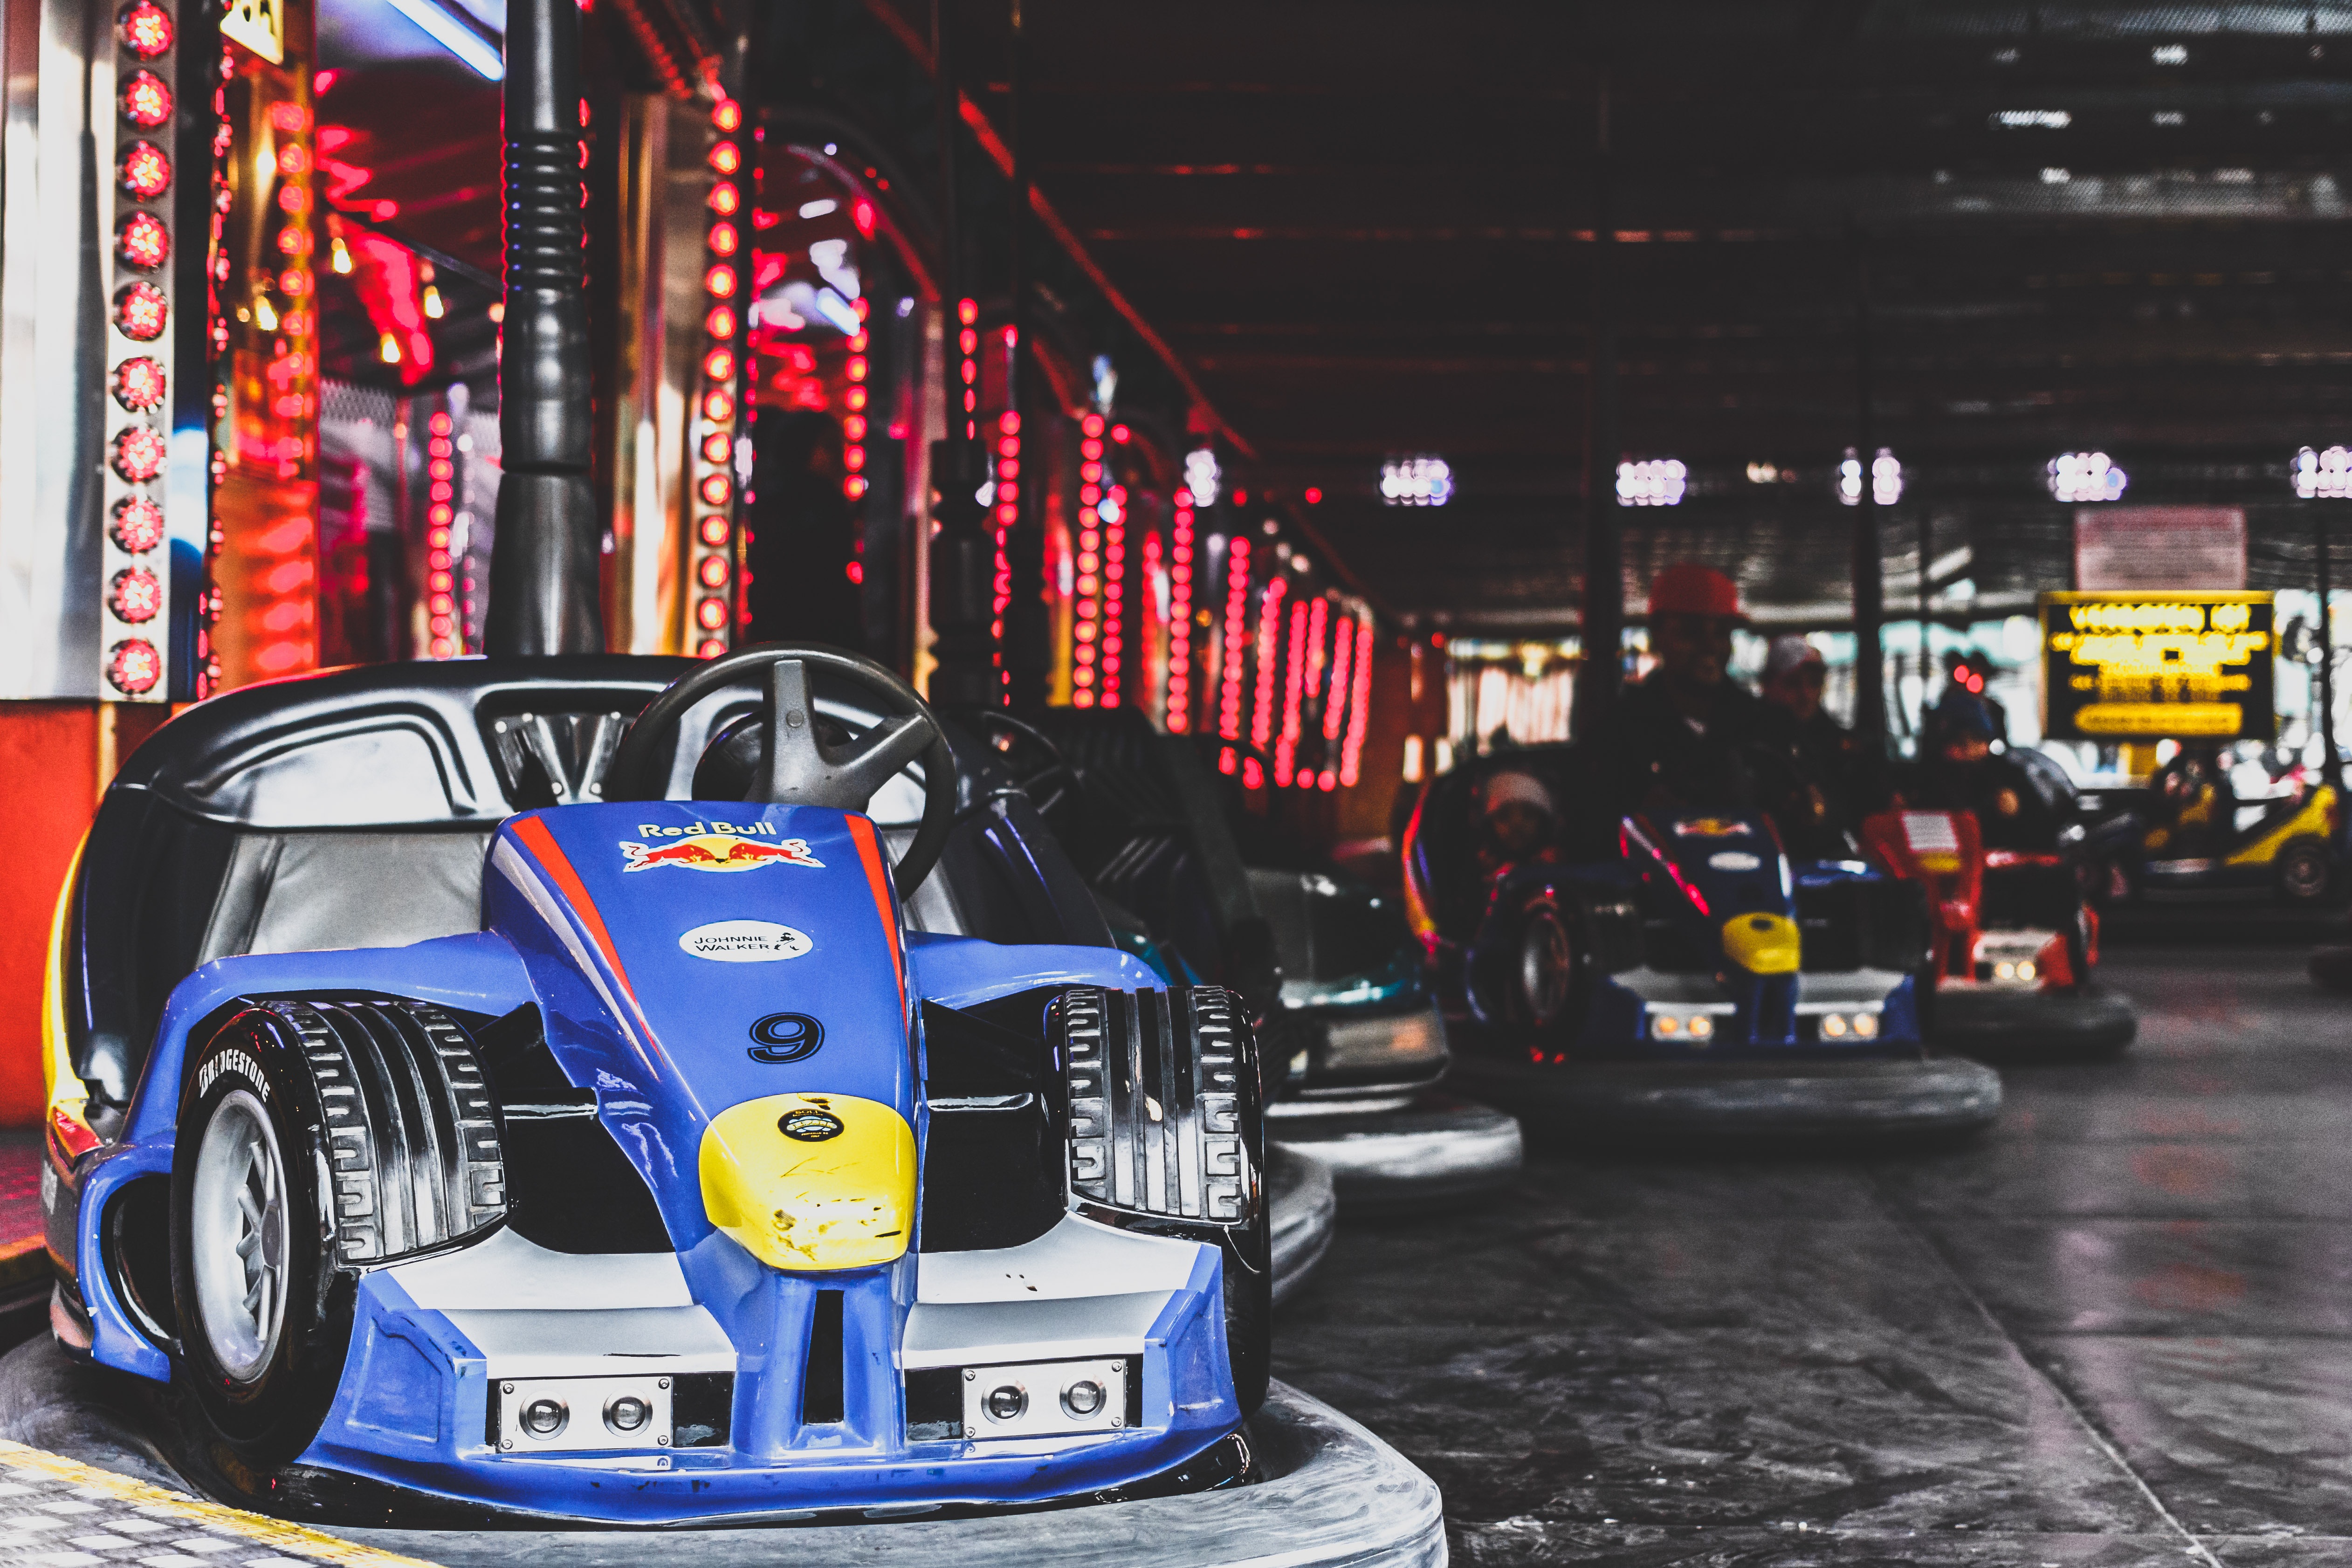
structure, car, vehicle, amusement park, sports car, race car, race, supercar, racing, race track, motorsport, auto show, bumper cars, auto racing, automobile make, sport venue, dodgems